Roman Catholic Diocese of Melfi-Rapolla-Venosa

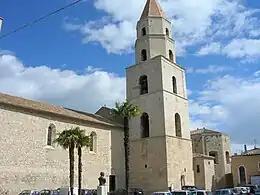
Co-cathedral in Venosa

The Diocese of Melfi-Rapolla-Venosa is a Latin diocese of the Catholic Church in Basilicata, southern Italy. In 1986 the historic Diocese of Melfi-Rapolla was united with the Diocese of Venosa. The diocese is a suffragan of the Archdiocese of Potenza-Muro Lucano-Marsico Nuovo. The Abbey of the Santissima Trinità at Venosa comes under the Diocese.